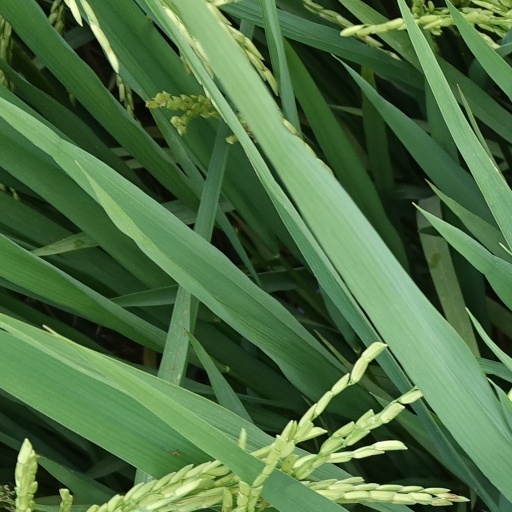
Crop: rice